Robyn E. Hannigan

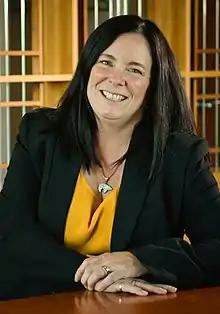
Hannigan in 2019

Robyn Ellen Hannigan is an American academic in the field of science, and an inventor and entrepreneur. She is the 19th president of Ursinus College in Collegeville, Pa., having previously served as the provost of Clarkson University.